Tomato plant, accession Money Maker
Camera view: horizontal (90 deg, fisheye); turntable rotation: 0 degrees
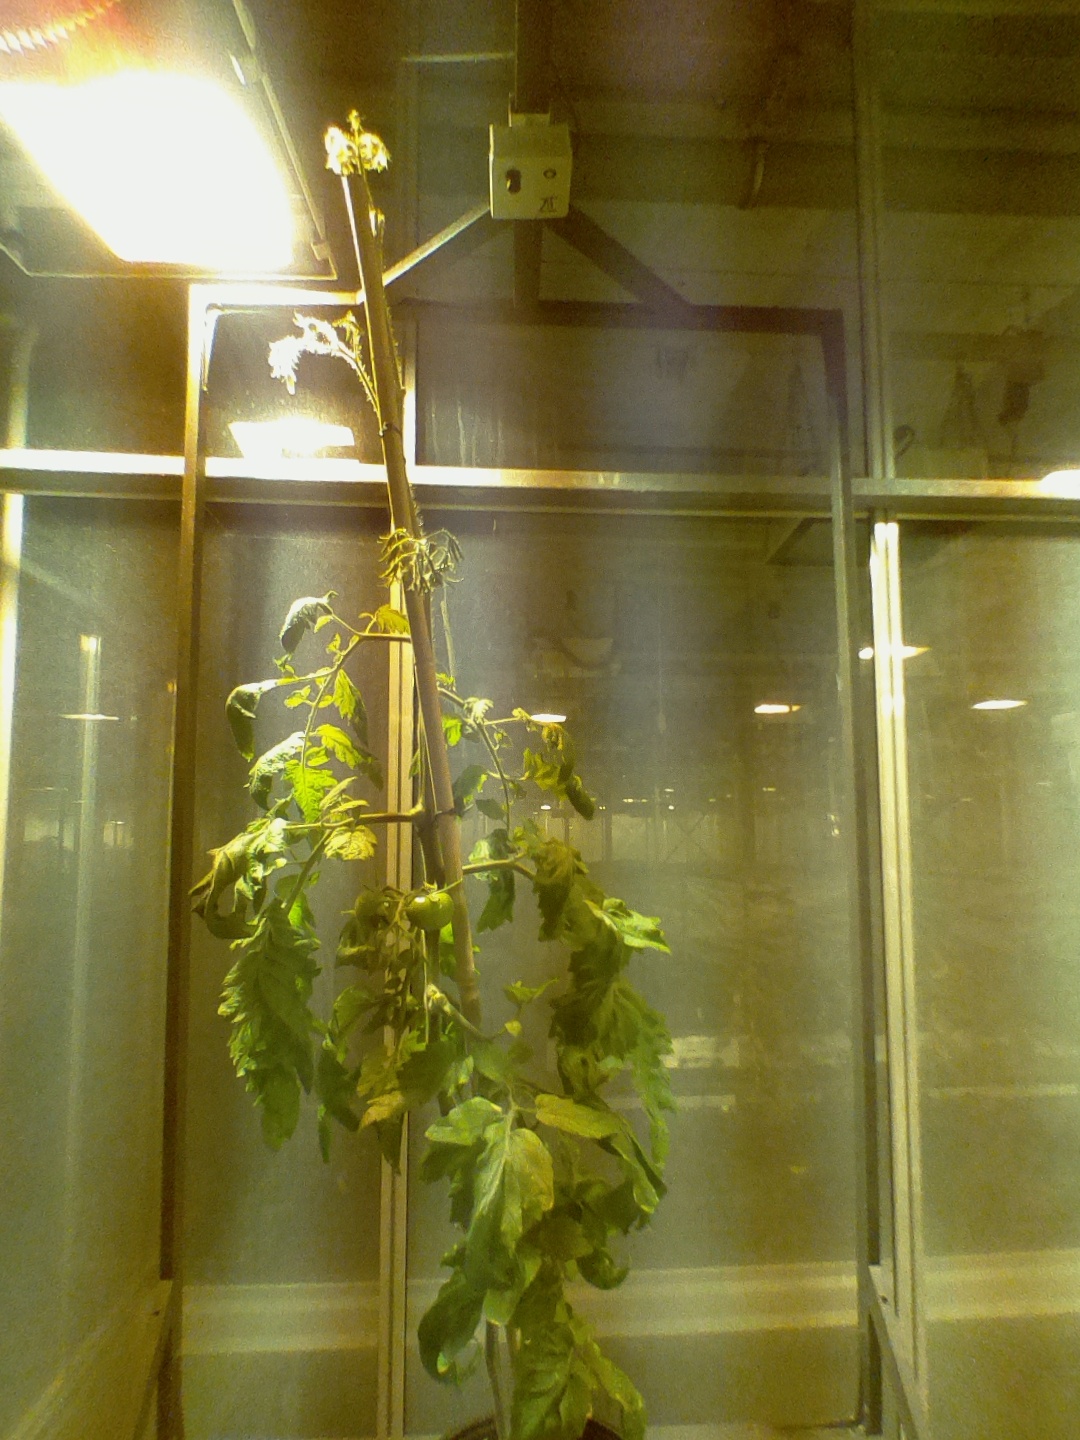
BBCH growth stage 75: 50%-60% of final fruit size